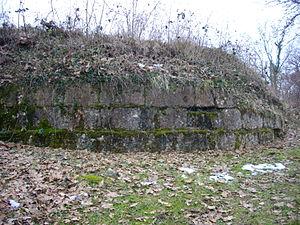
Ruines du château du Mont-Saint-Germain à Châtel-Saint-Germain (Moselle, France)
Le site archéologique du Mont-Saint-Germain est un édifice situé dans la commune française de Châtel-Saint-Germain, en Moselle.